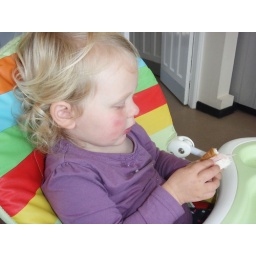
I ate a whole ham sandwich followed by fruit cake - think I must be growing